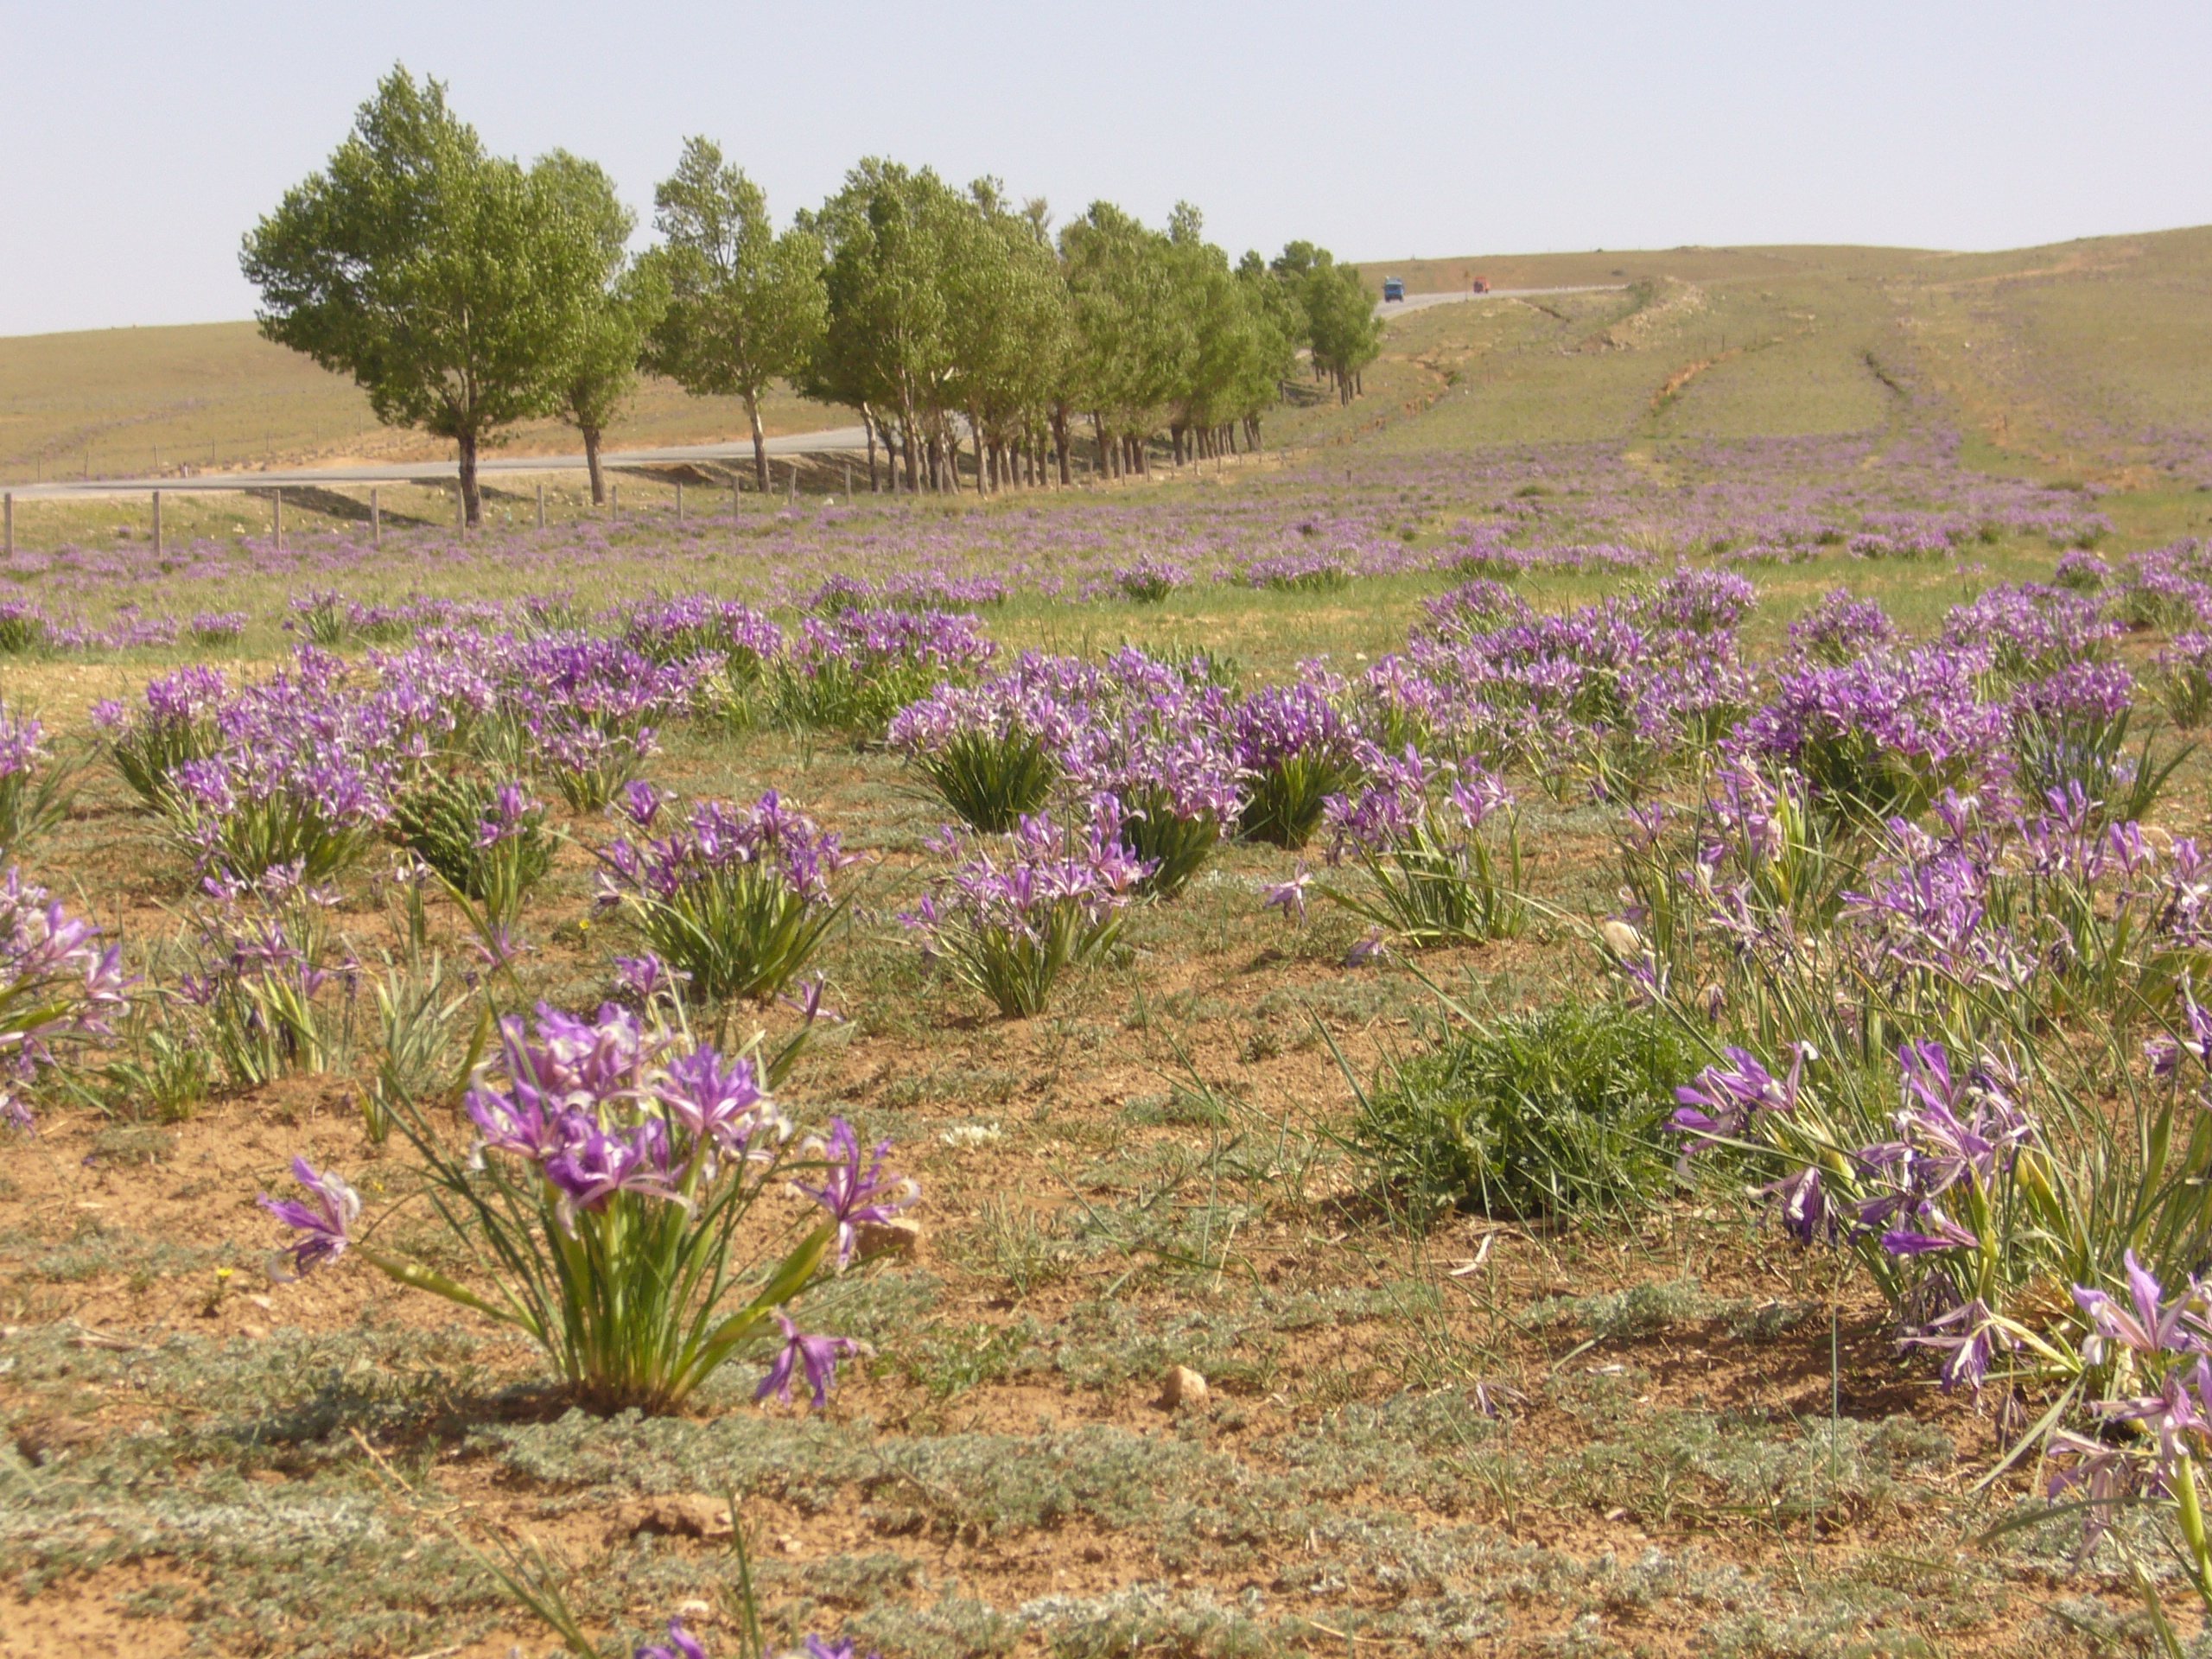
landscape, plant, field, meadow, prairie, flower, blue, flora, lavender, wildflower, grassland, iris, thistle, plateau, ecosystem, mongolia, steppe, flowering plant, natural environment, grass family, land plant, english lavender